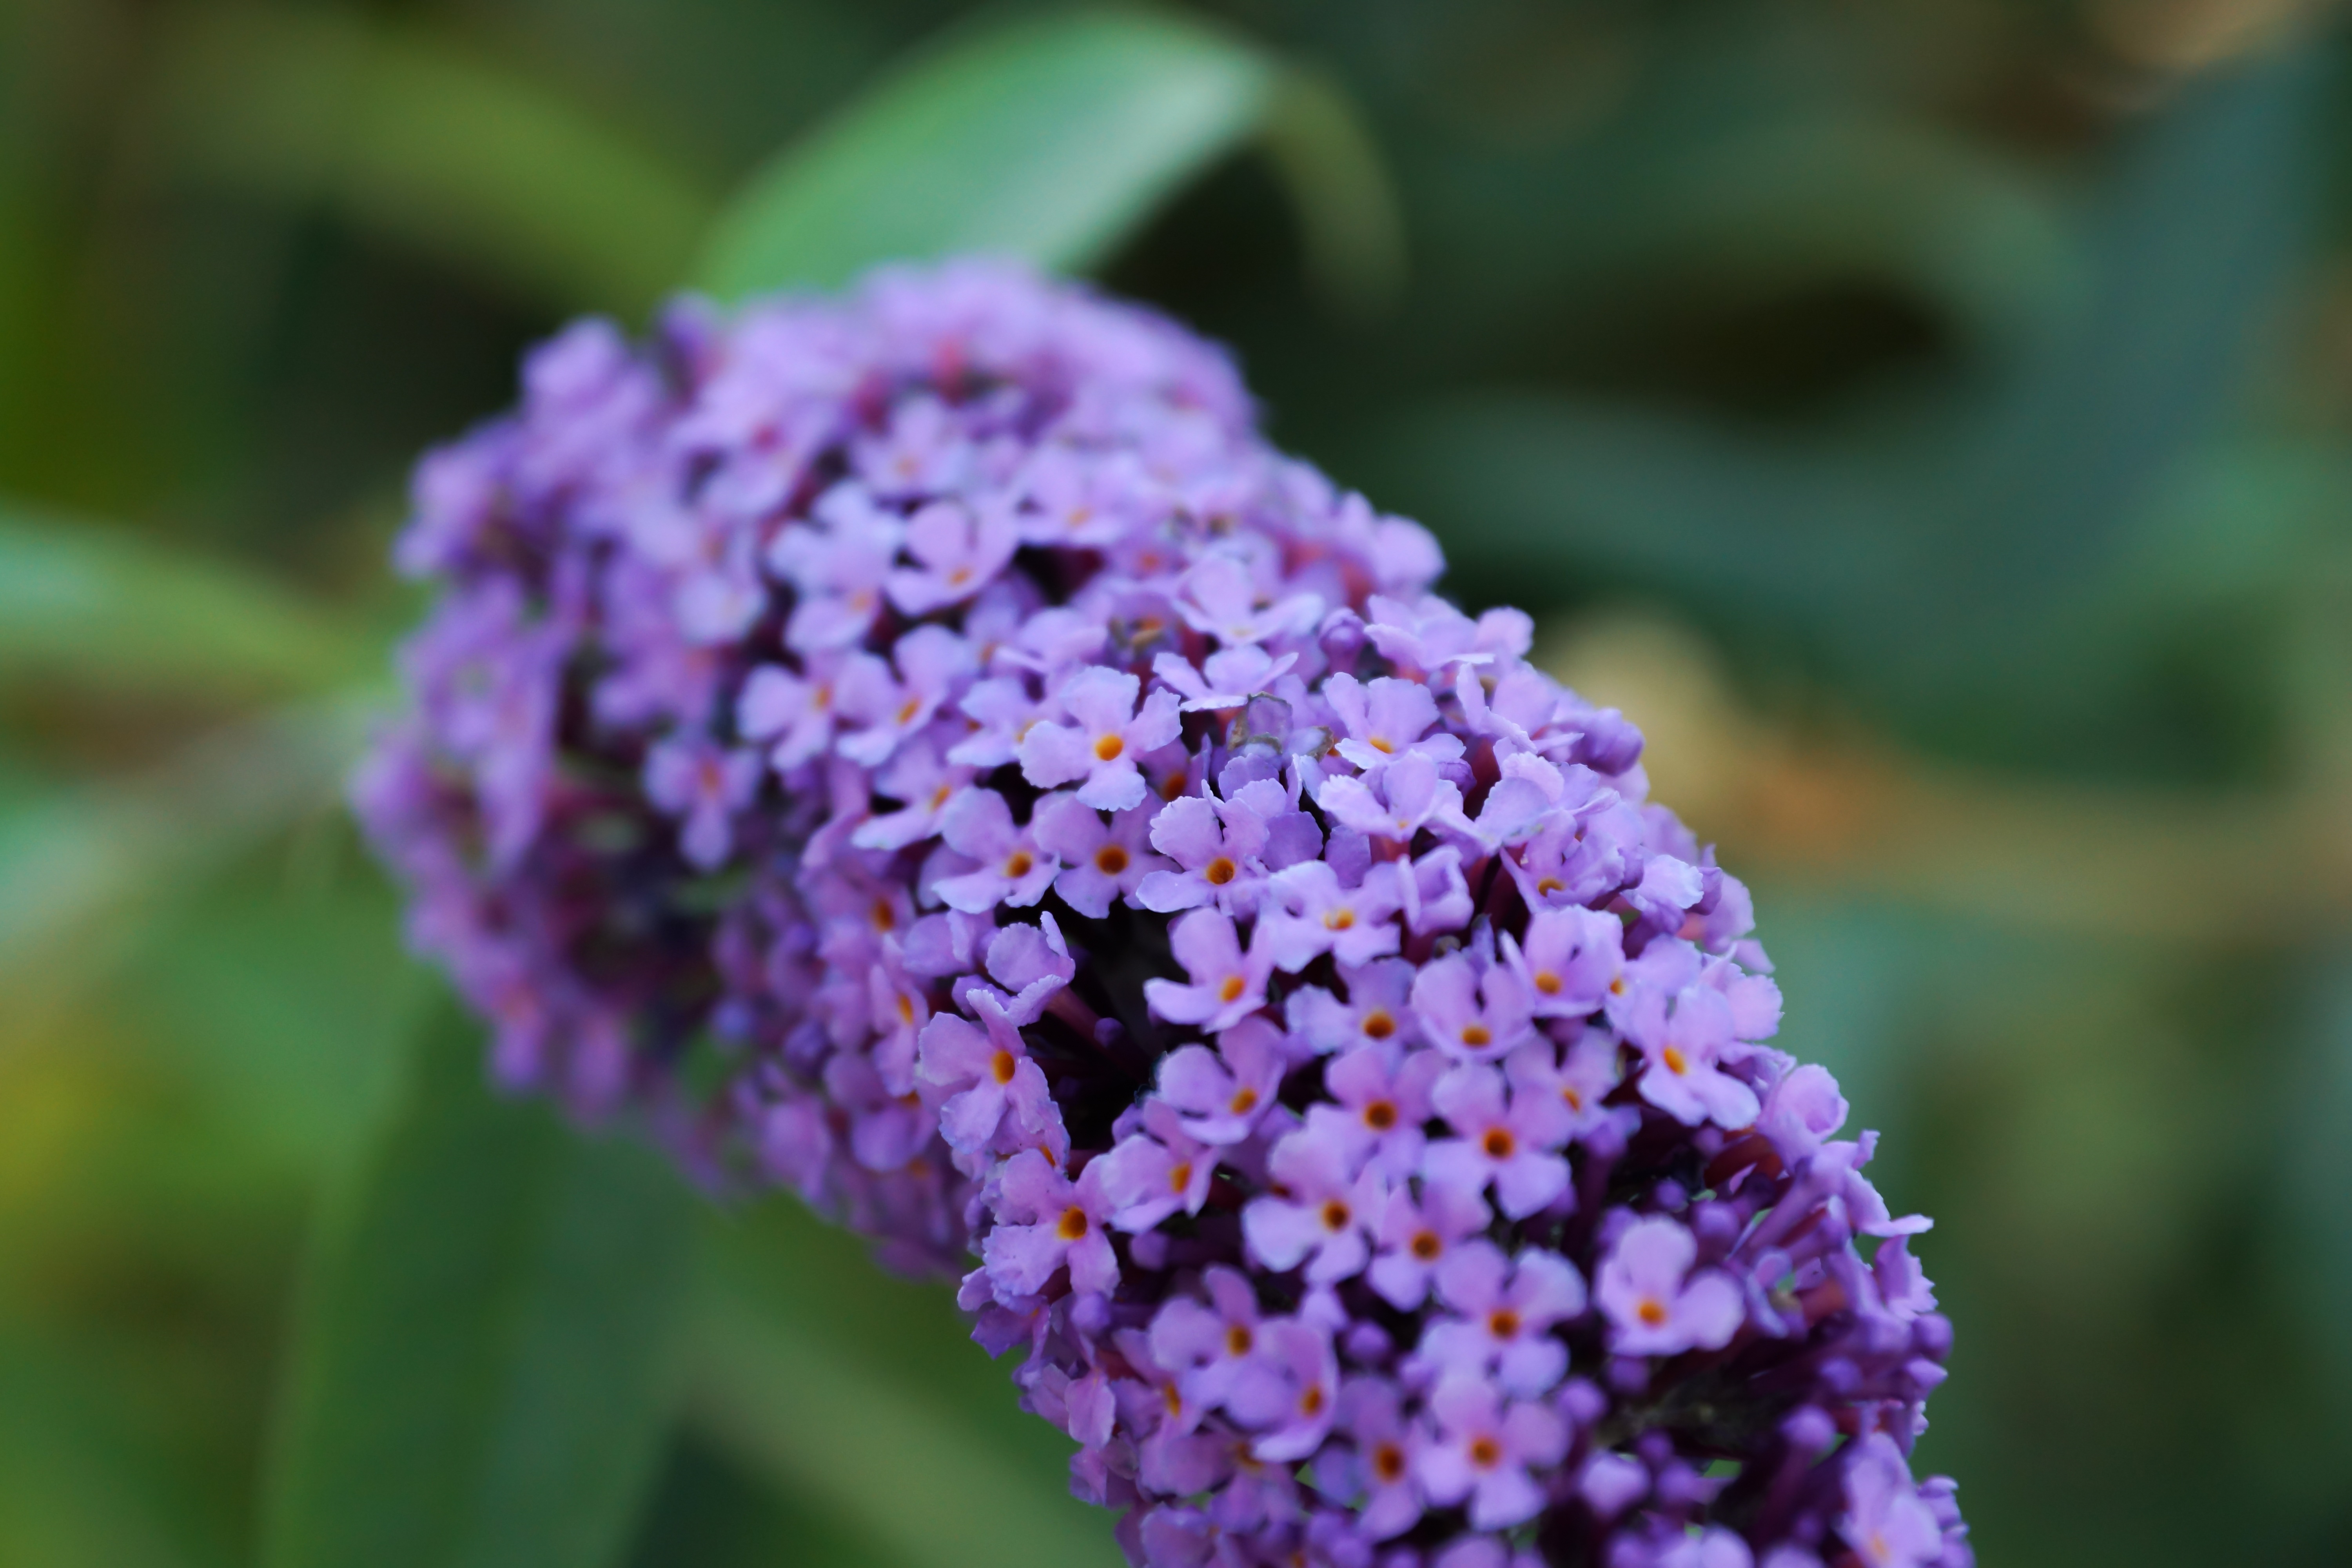
nature, blossom, plant, photography, flower, purple, petal, bloom, green, insect, botany, butterfly, garden, close, flora, hydrangea, wildflower, flowers, close up, leaves, petals, eye, violet, lilac, macro photography, white blossom, flowering plant, fragrant flowers, annual plant, land plant, moths and butterflies